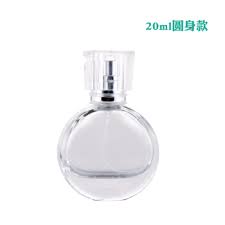
Label: glass